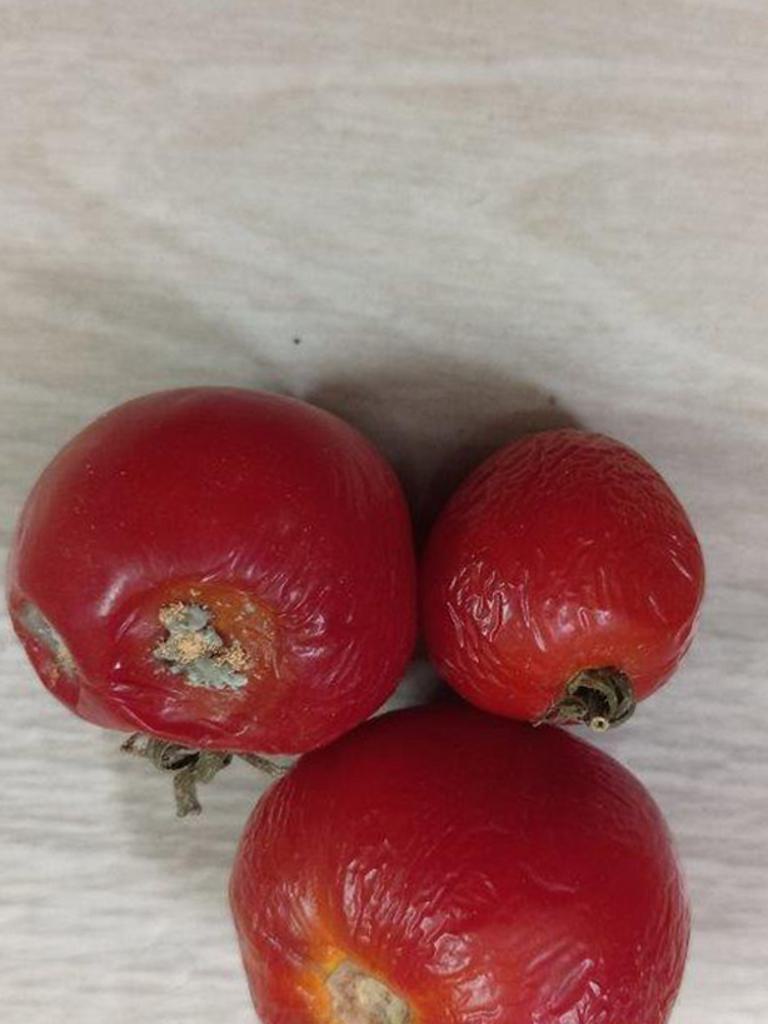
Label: Rotten